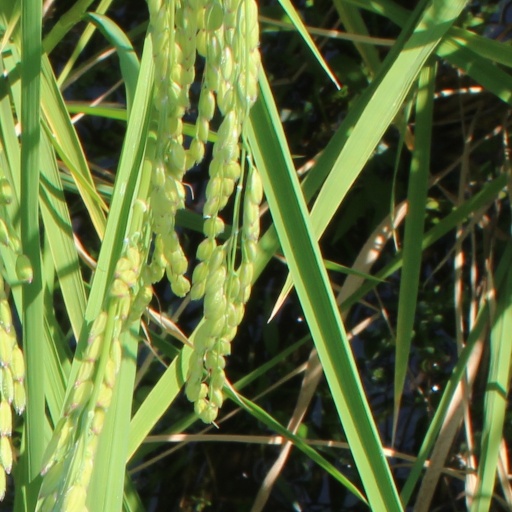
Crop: rice